Terço dos Homens

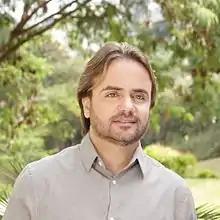
The federal deputy Eros Biondini (Partido Liberal-Minas Gerais), who proposed the law 2676/21, which establishes 8 September (Nativity of Our Lady) as the National "Men's Rosary" Day.

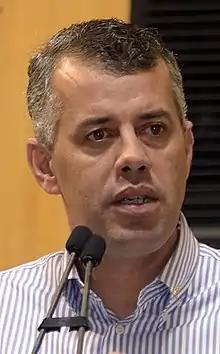
The federal deputy Evair Viera de Melo (Progressistas-Espírito Santo), who was the redactor of the proposed law 2676/21.

The Hispanic version of the movement, present in other South American countries (Argentina, Paraguai etc.), is called "Rosario de Hombres Valientes".